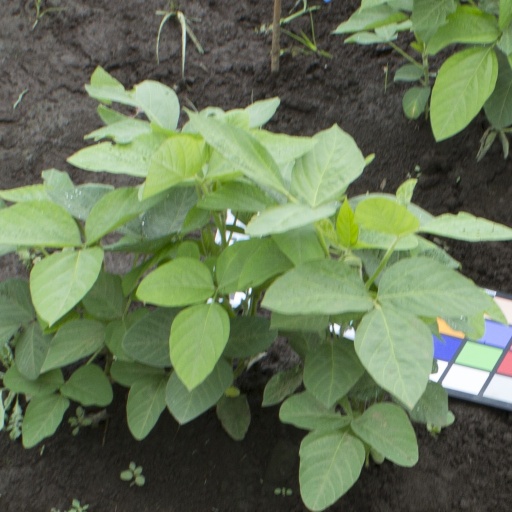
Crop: soybean